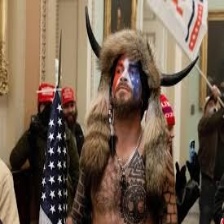
Species: LOONEY BIRDS
Scientific name: LUNATICUS AMERICONIS